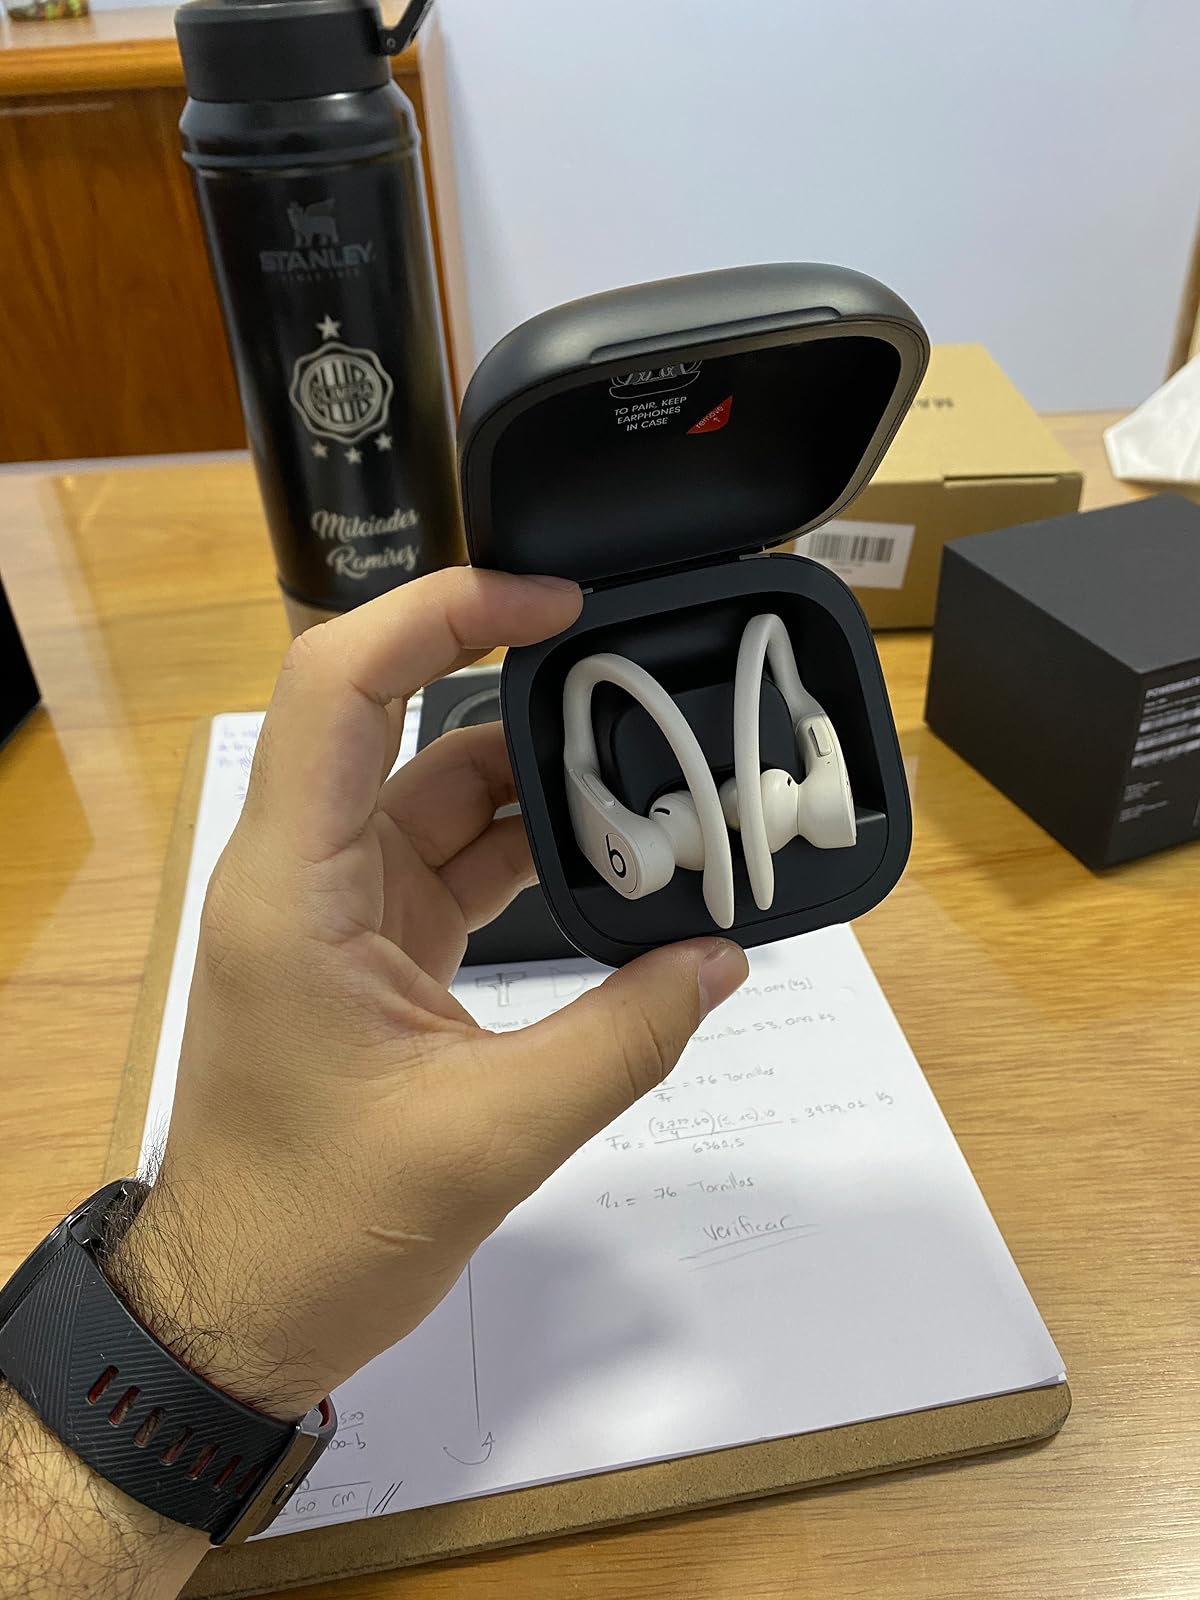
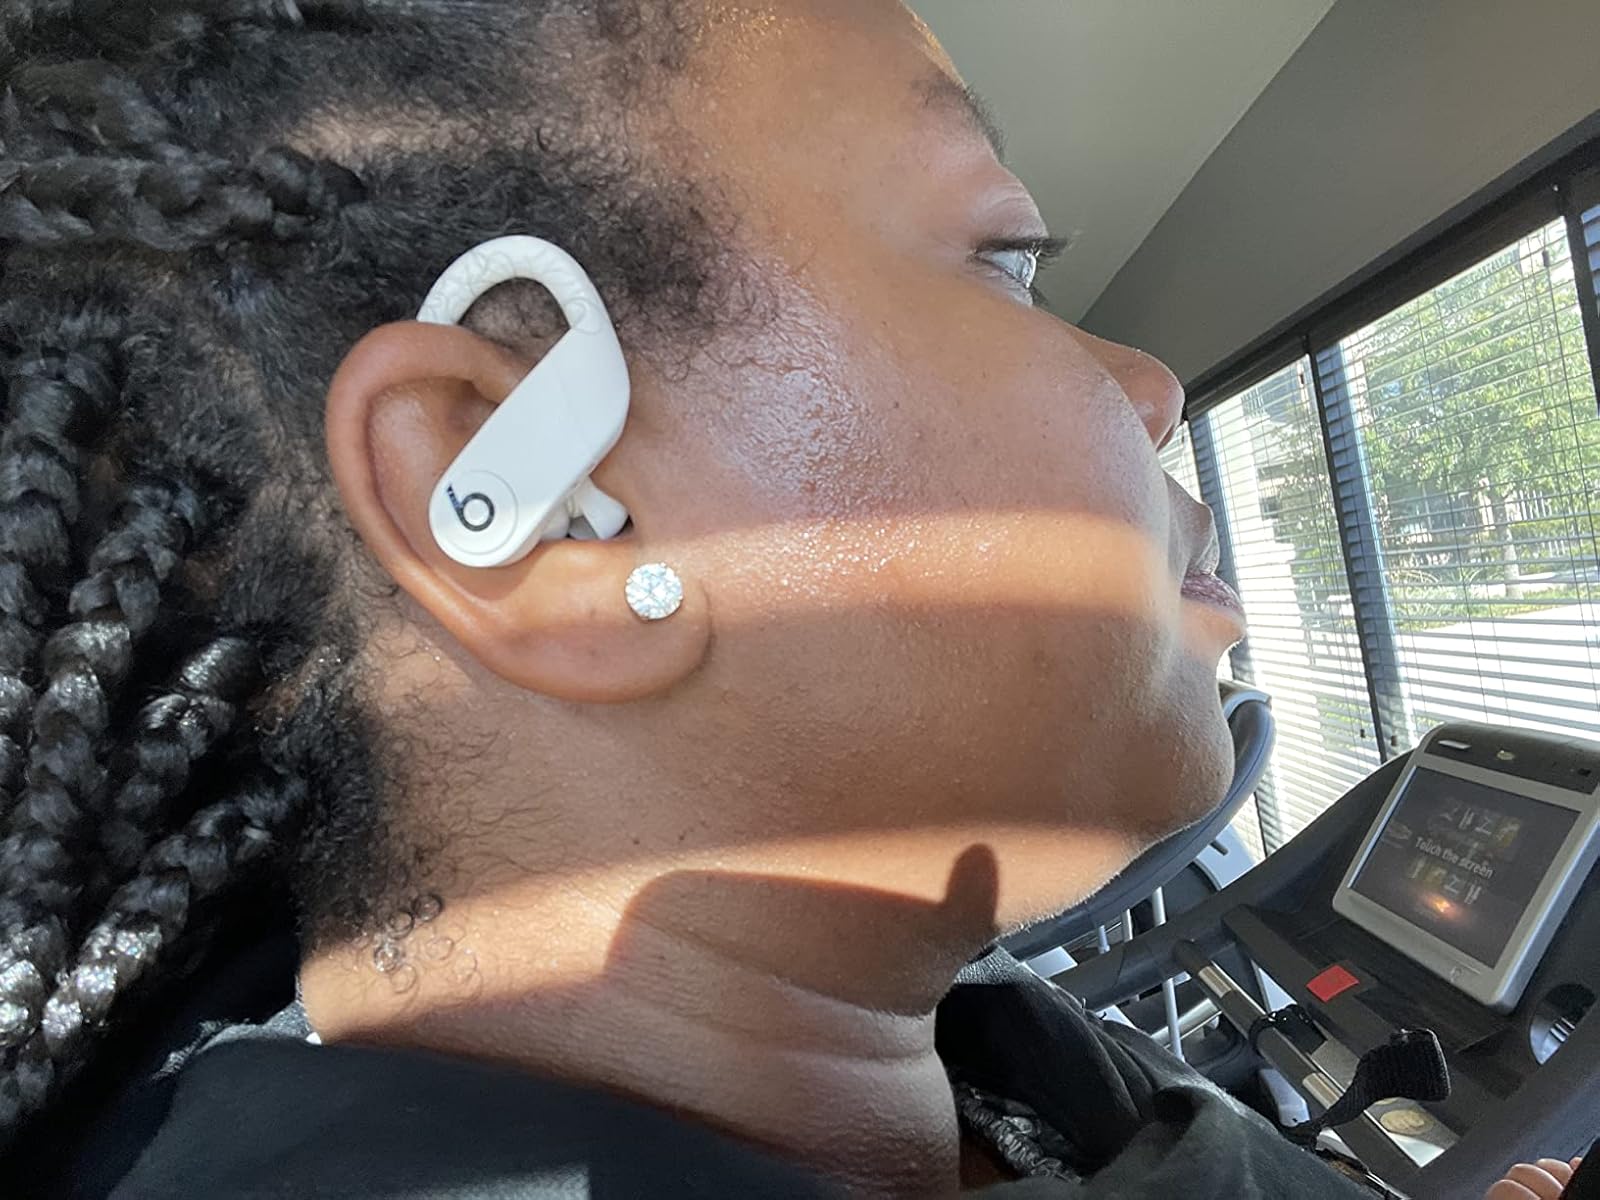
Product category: earbuds
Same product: yes